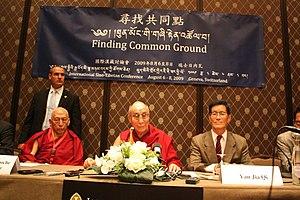
Yan Jiaqi 嚴家其 est un politologue chinois.